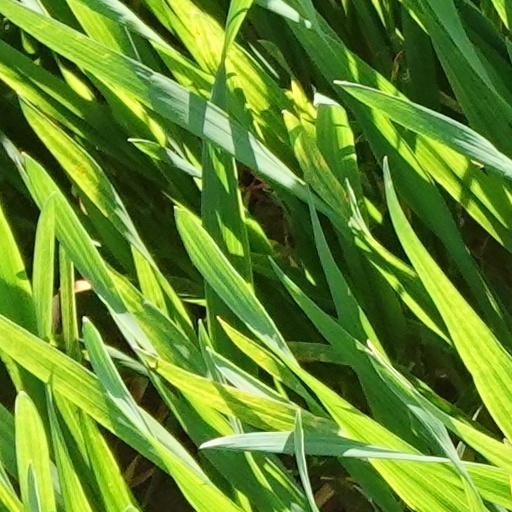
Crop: wheat